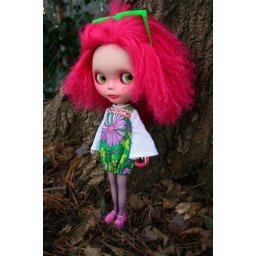
wearing a eurotrash dress and glasses by addicted to plastic. custom by marie flynn